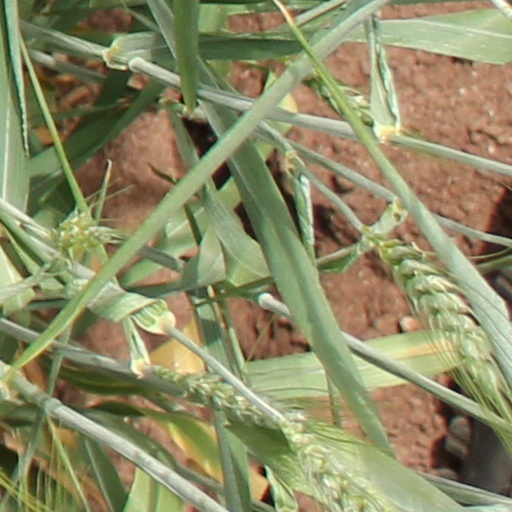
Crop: wheat